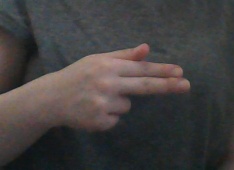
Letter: ghain